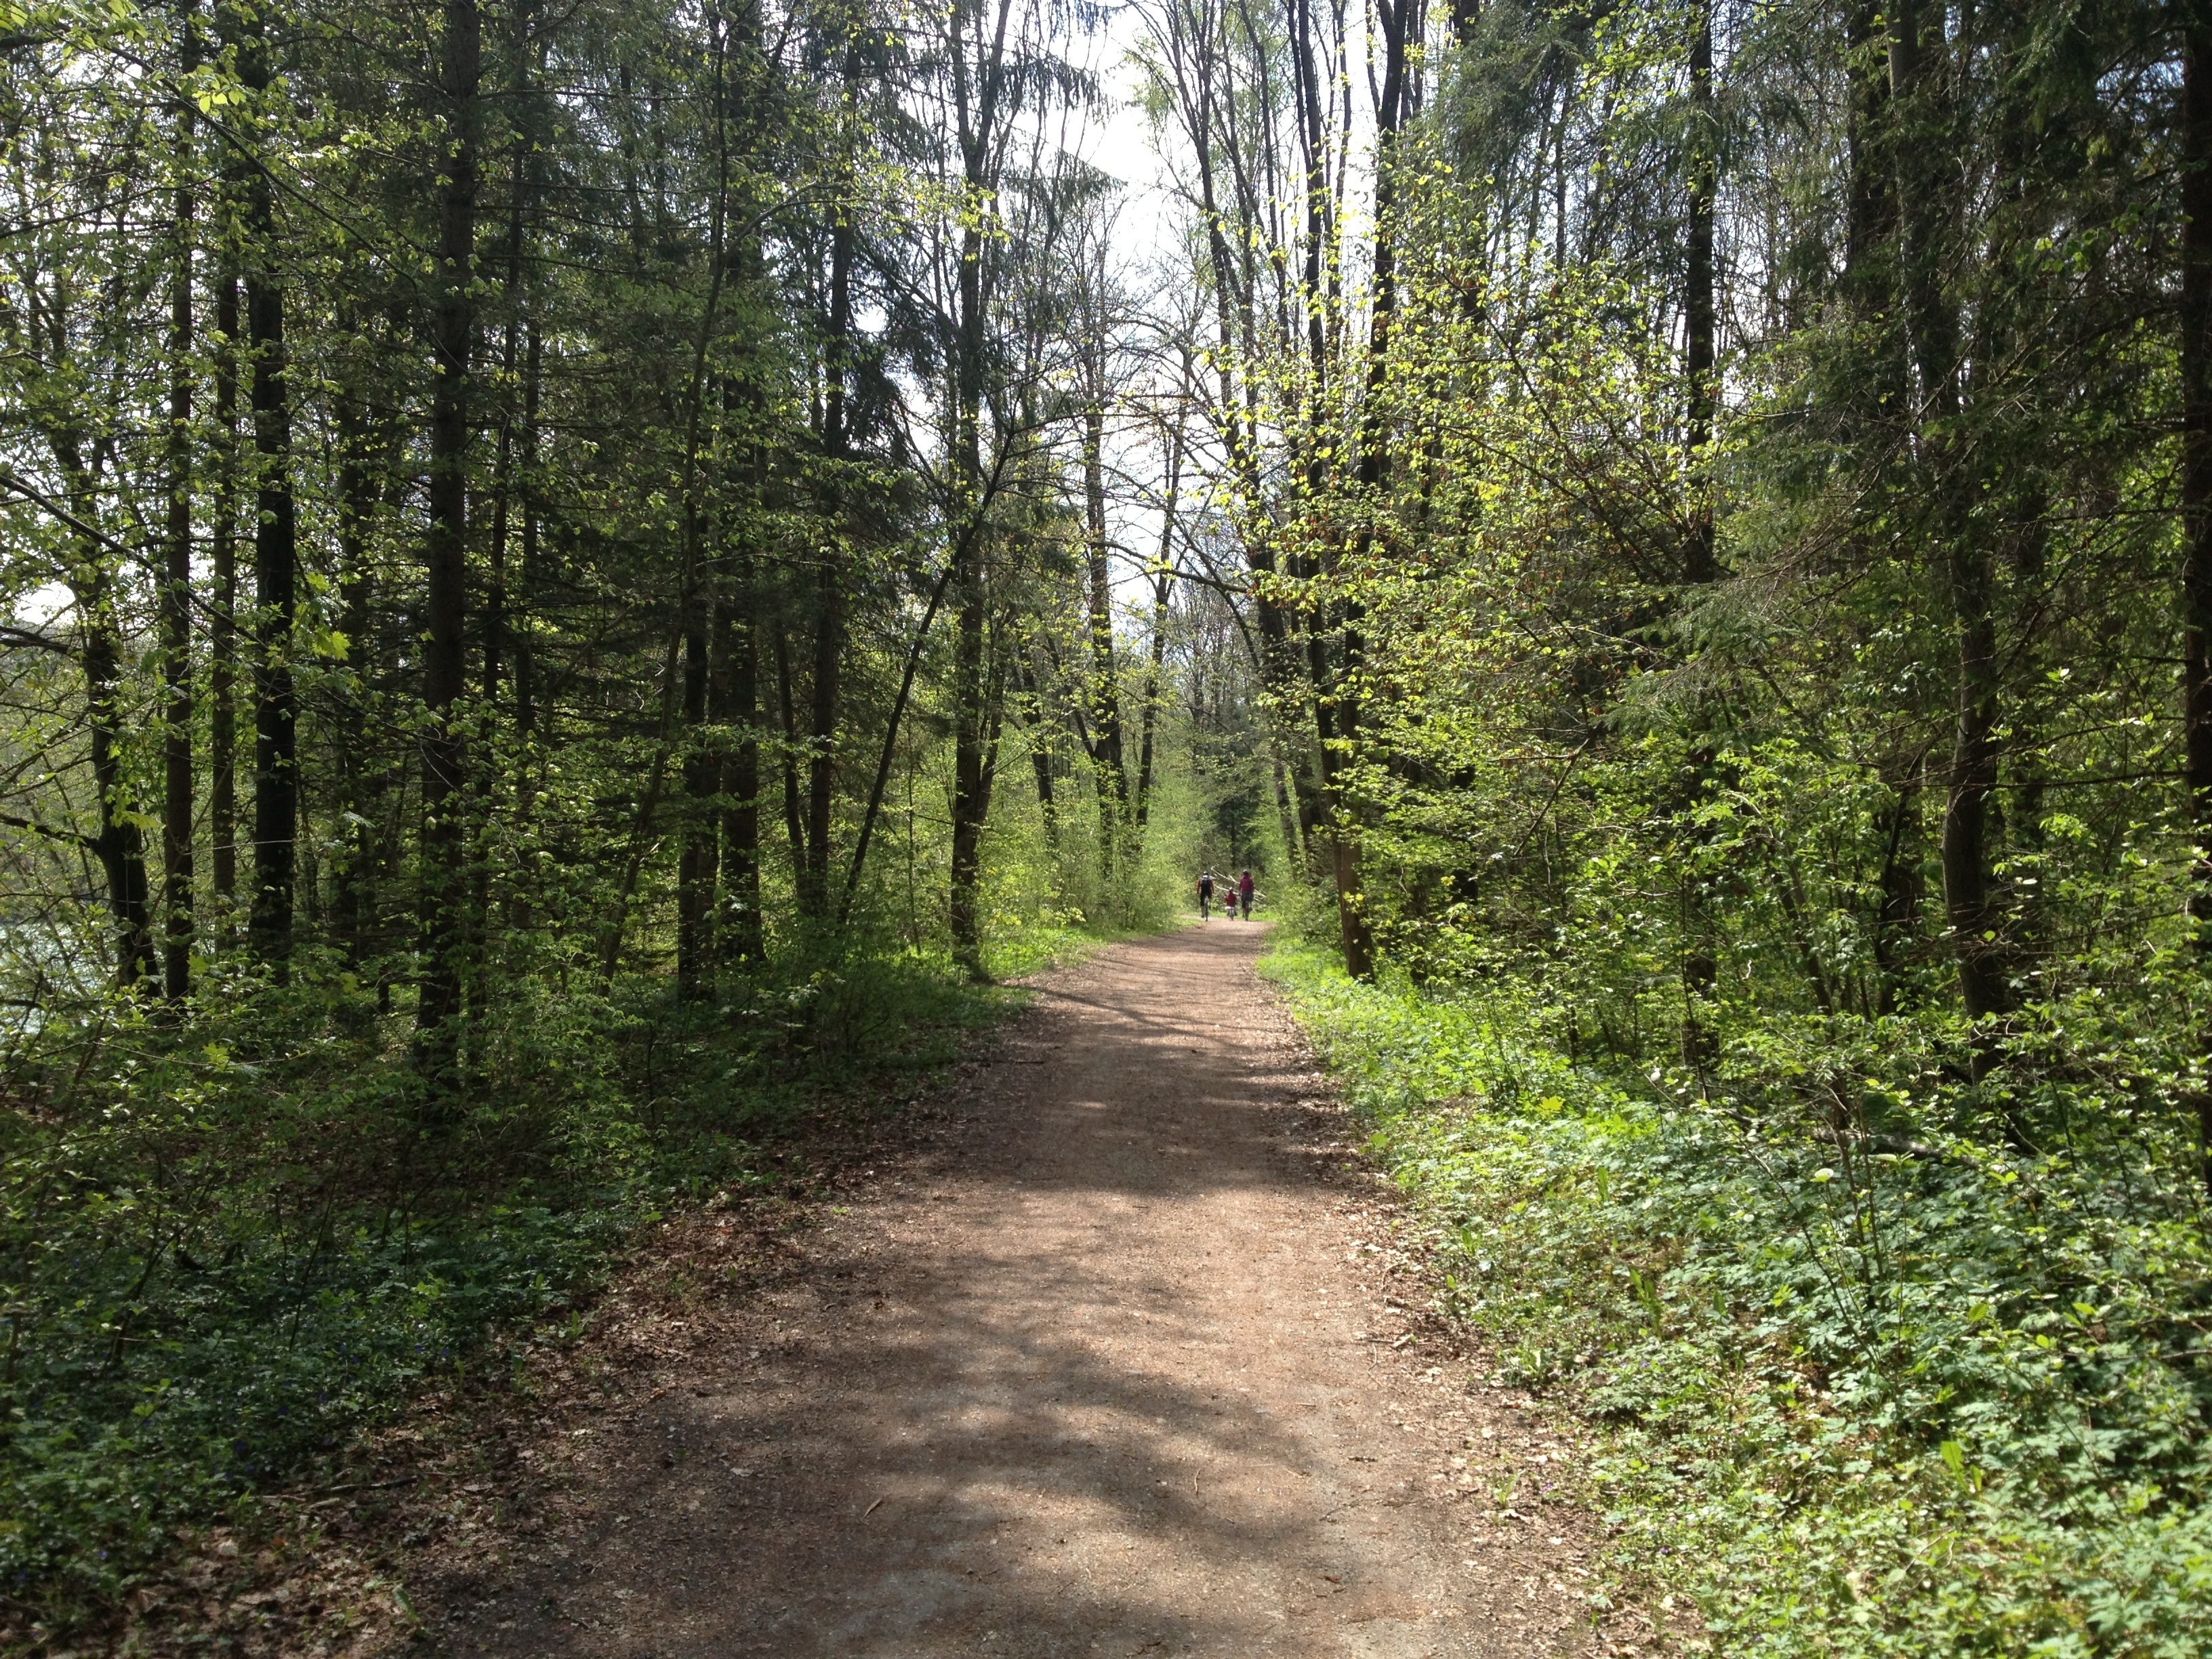
tree, nature, forest, path, wilderness, hiking, trail, meadow, autumn, ridge, deciduous, woodland, habitat, away, ecosystem, forest path, on foot, biome, old growth forest, natural environment, temperate broadleaf and mixed forest, temperate coniferous forest, nonbuilding structure